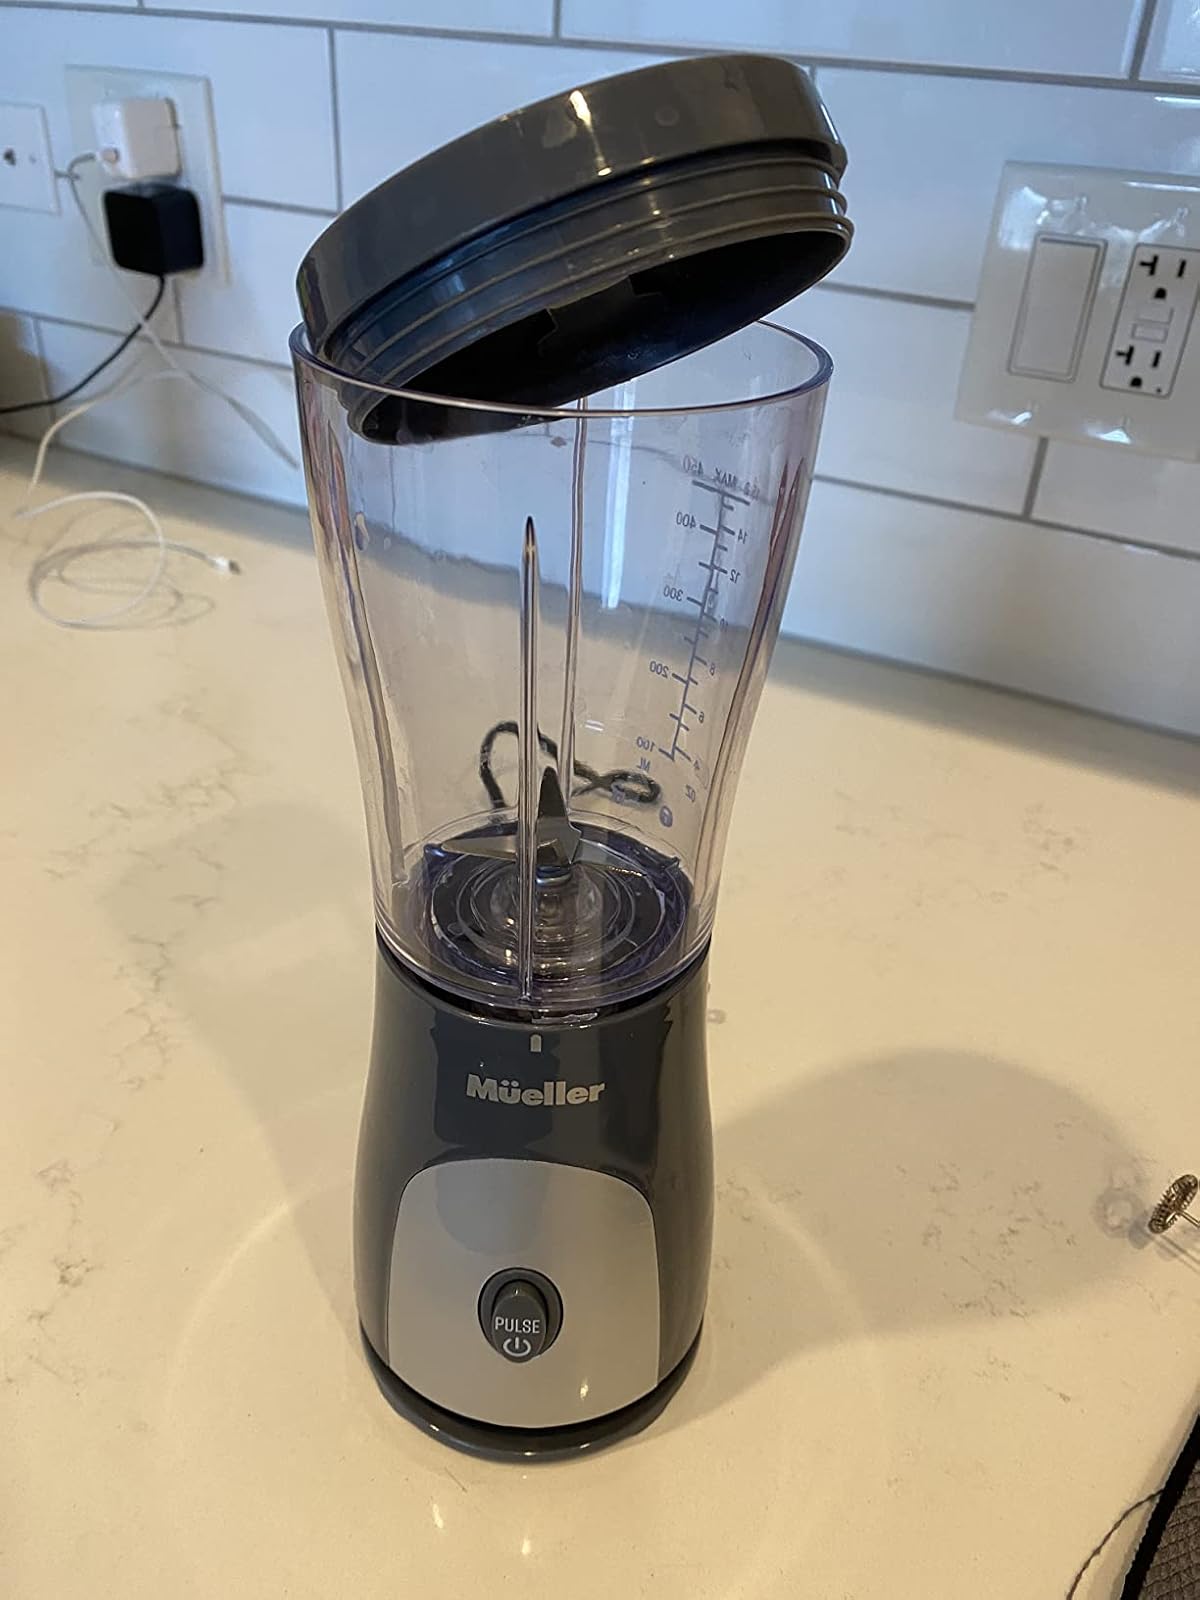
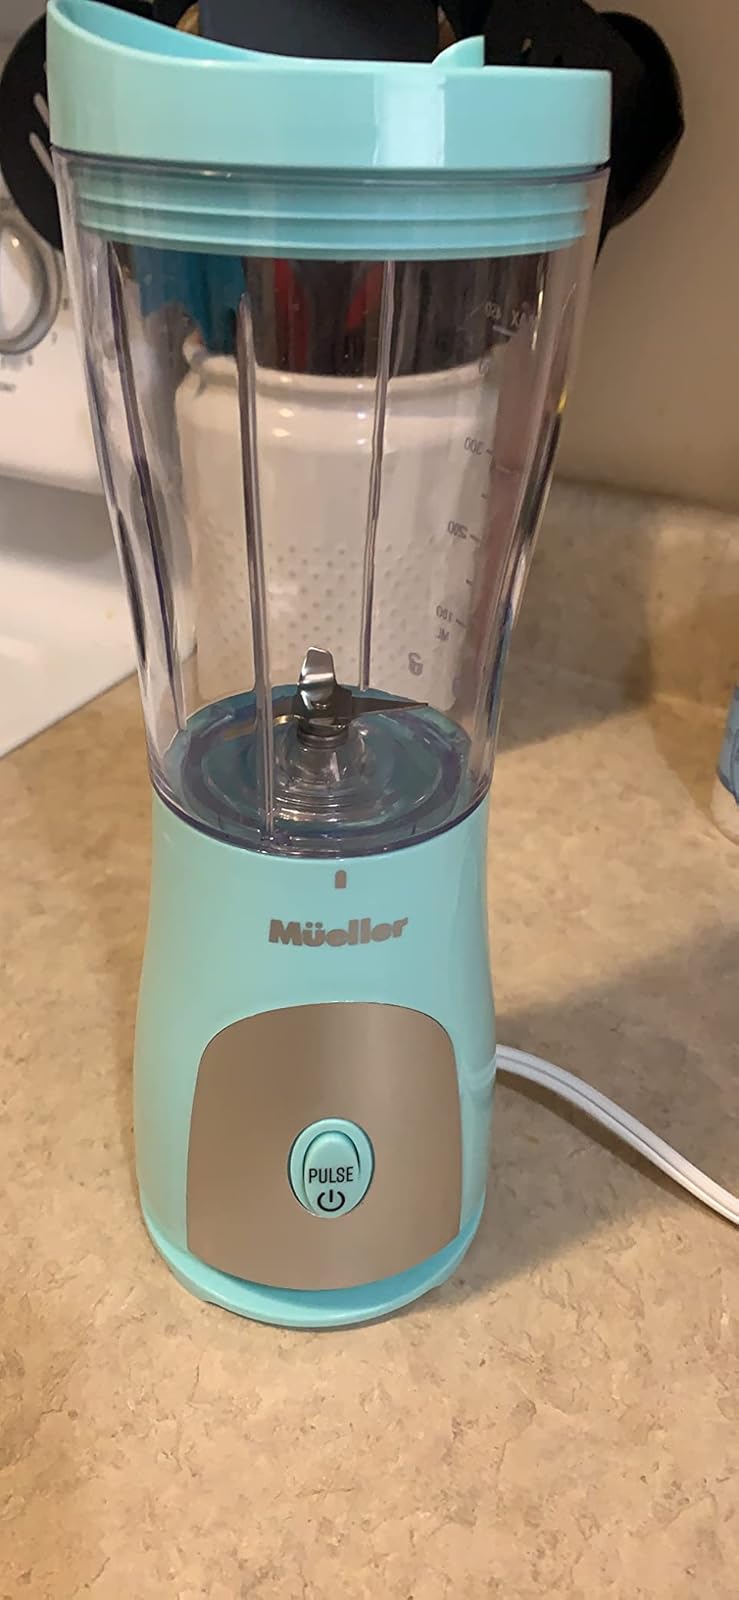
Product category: items_blender
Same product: no